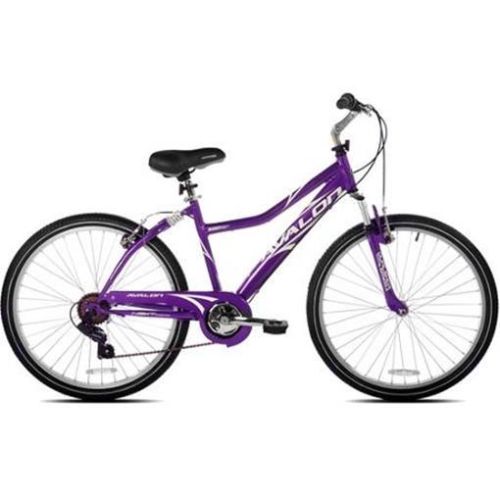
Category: bicycle